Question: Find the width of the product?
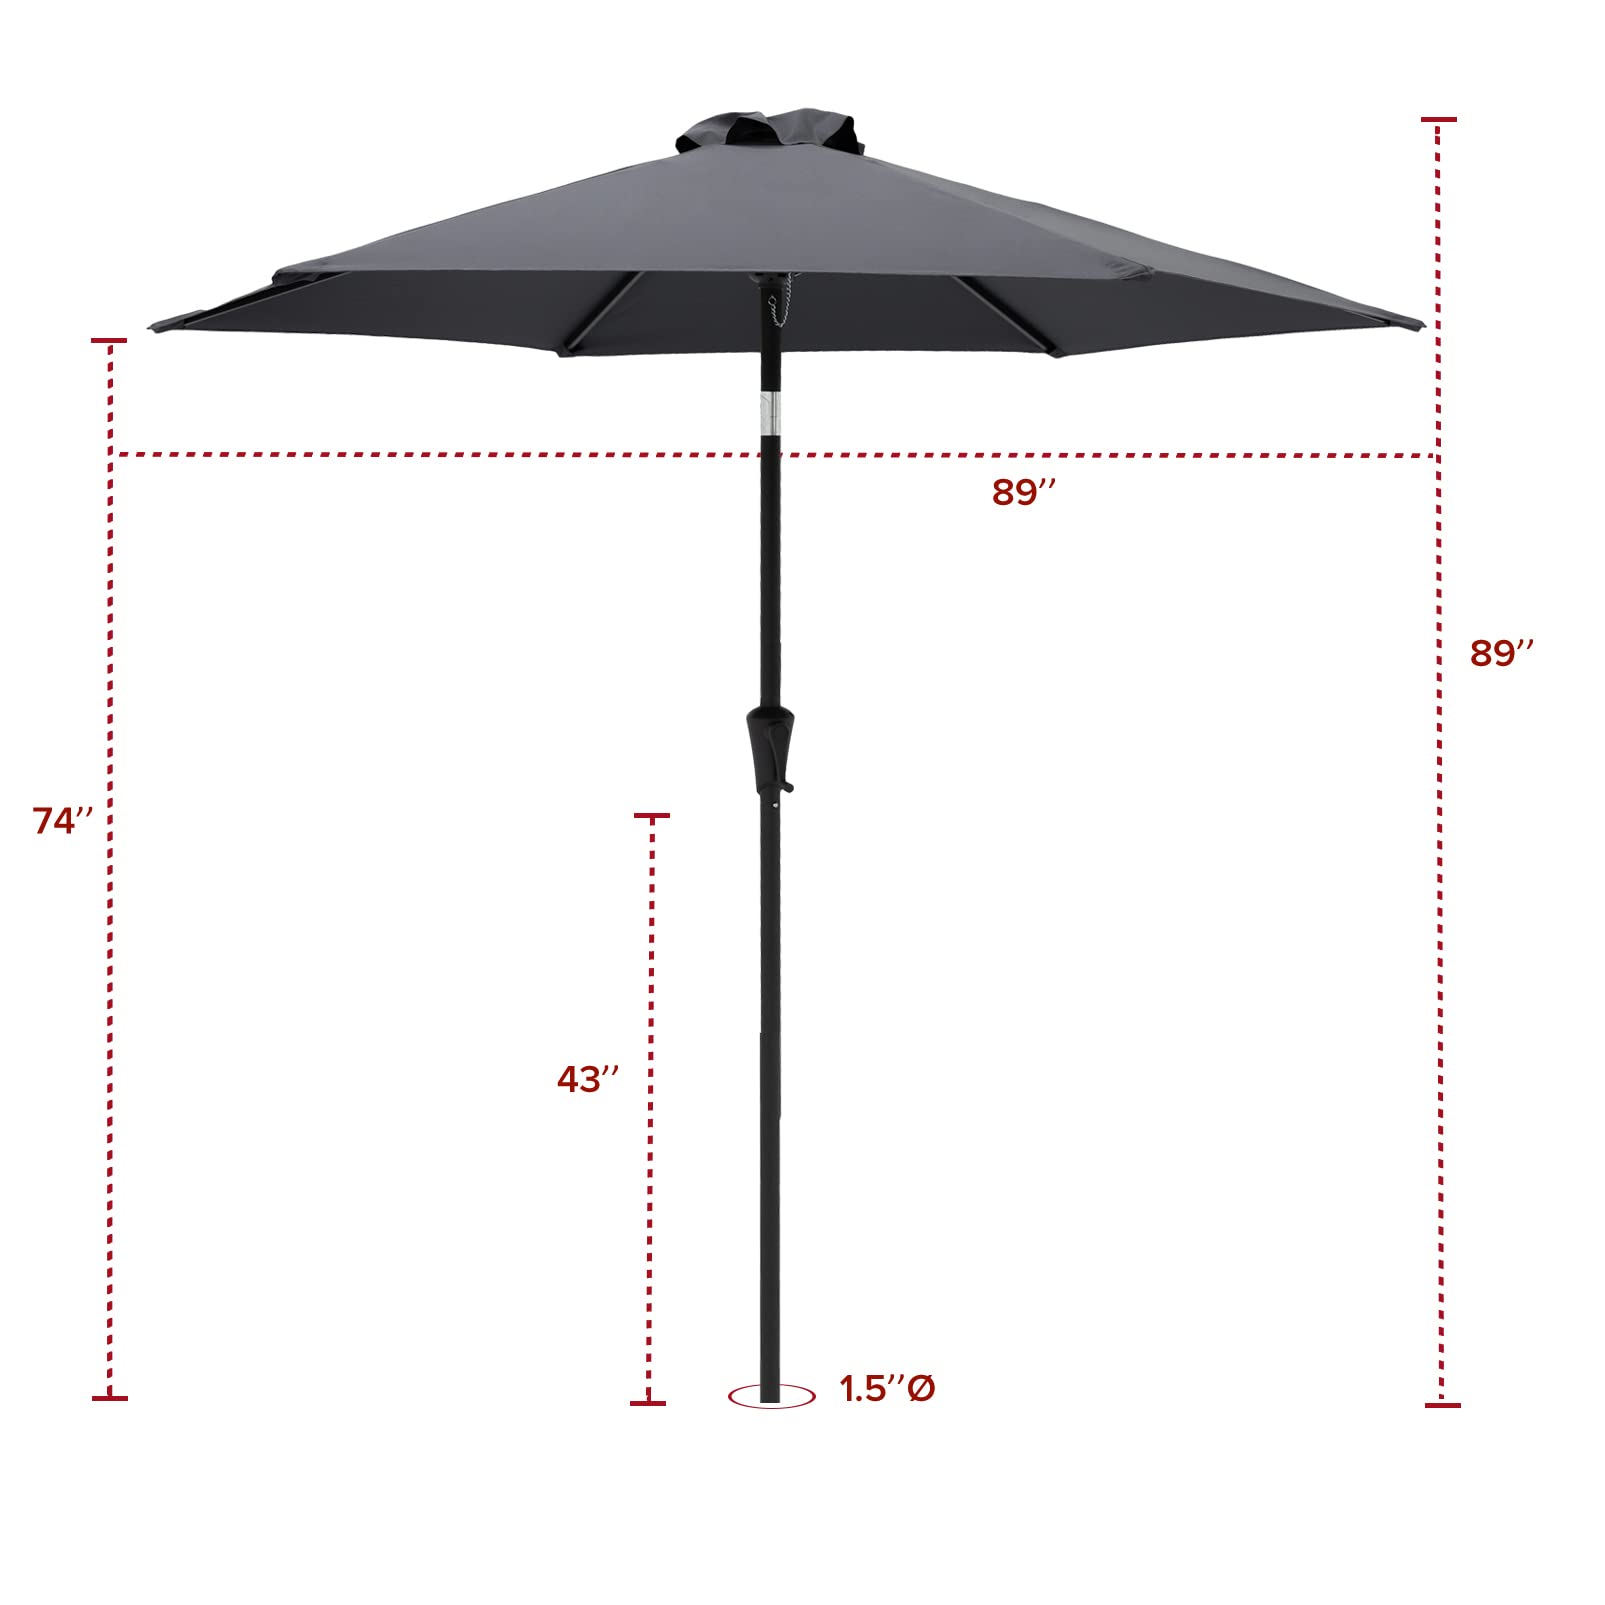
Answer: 89.0 inch